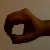
The image shows a hand gesture representing the number 0 in Indian Sign Language.